Steve Harvey

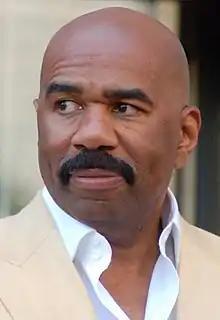
Harvey in 2013

Broderick Stephen Harvey Sr. (born January 17, 1957) is an American comedian, television host, actor, writer, and producer. He hosts "The Steve Harvey Morning Show", "Family Feud", "Celebrity Family Feud", "Family Feud Africa", and the arbitration-based court comedy "Judge Steve Harvey", and formerly hosted the Miss Universe competition. His accomplishments include seven Daytime Emmy Awards, two Marconi Awards, and fourteen NAACP Image Awards.